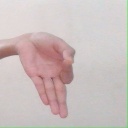
अक्षर: ज्ञ